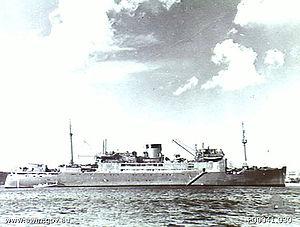
Le HMAS Manoora est un paquebot construit pour l'Adelaide Steamship Company par les chantiers Alex Stephen and Son à Govan en Écosse en juillet 1934. Il est lancé le 25 octobre 1935.